Kintetsu Nippombashi Station

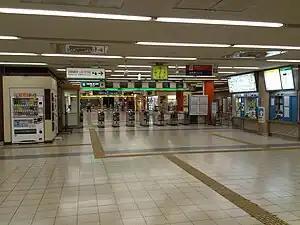
East gate

is a railway station on the Kintetsu Namba Line in Nippombashi Itchome, Chūō-ku, Osaka, Japan. Trains of the Nara Line arrive at and depart from the station.